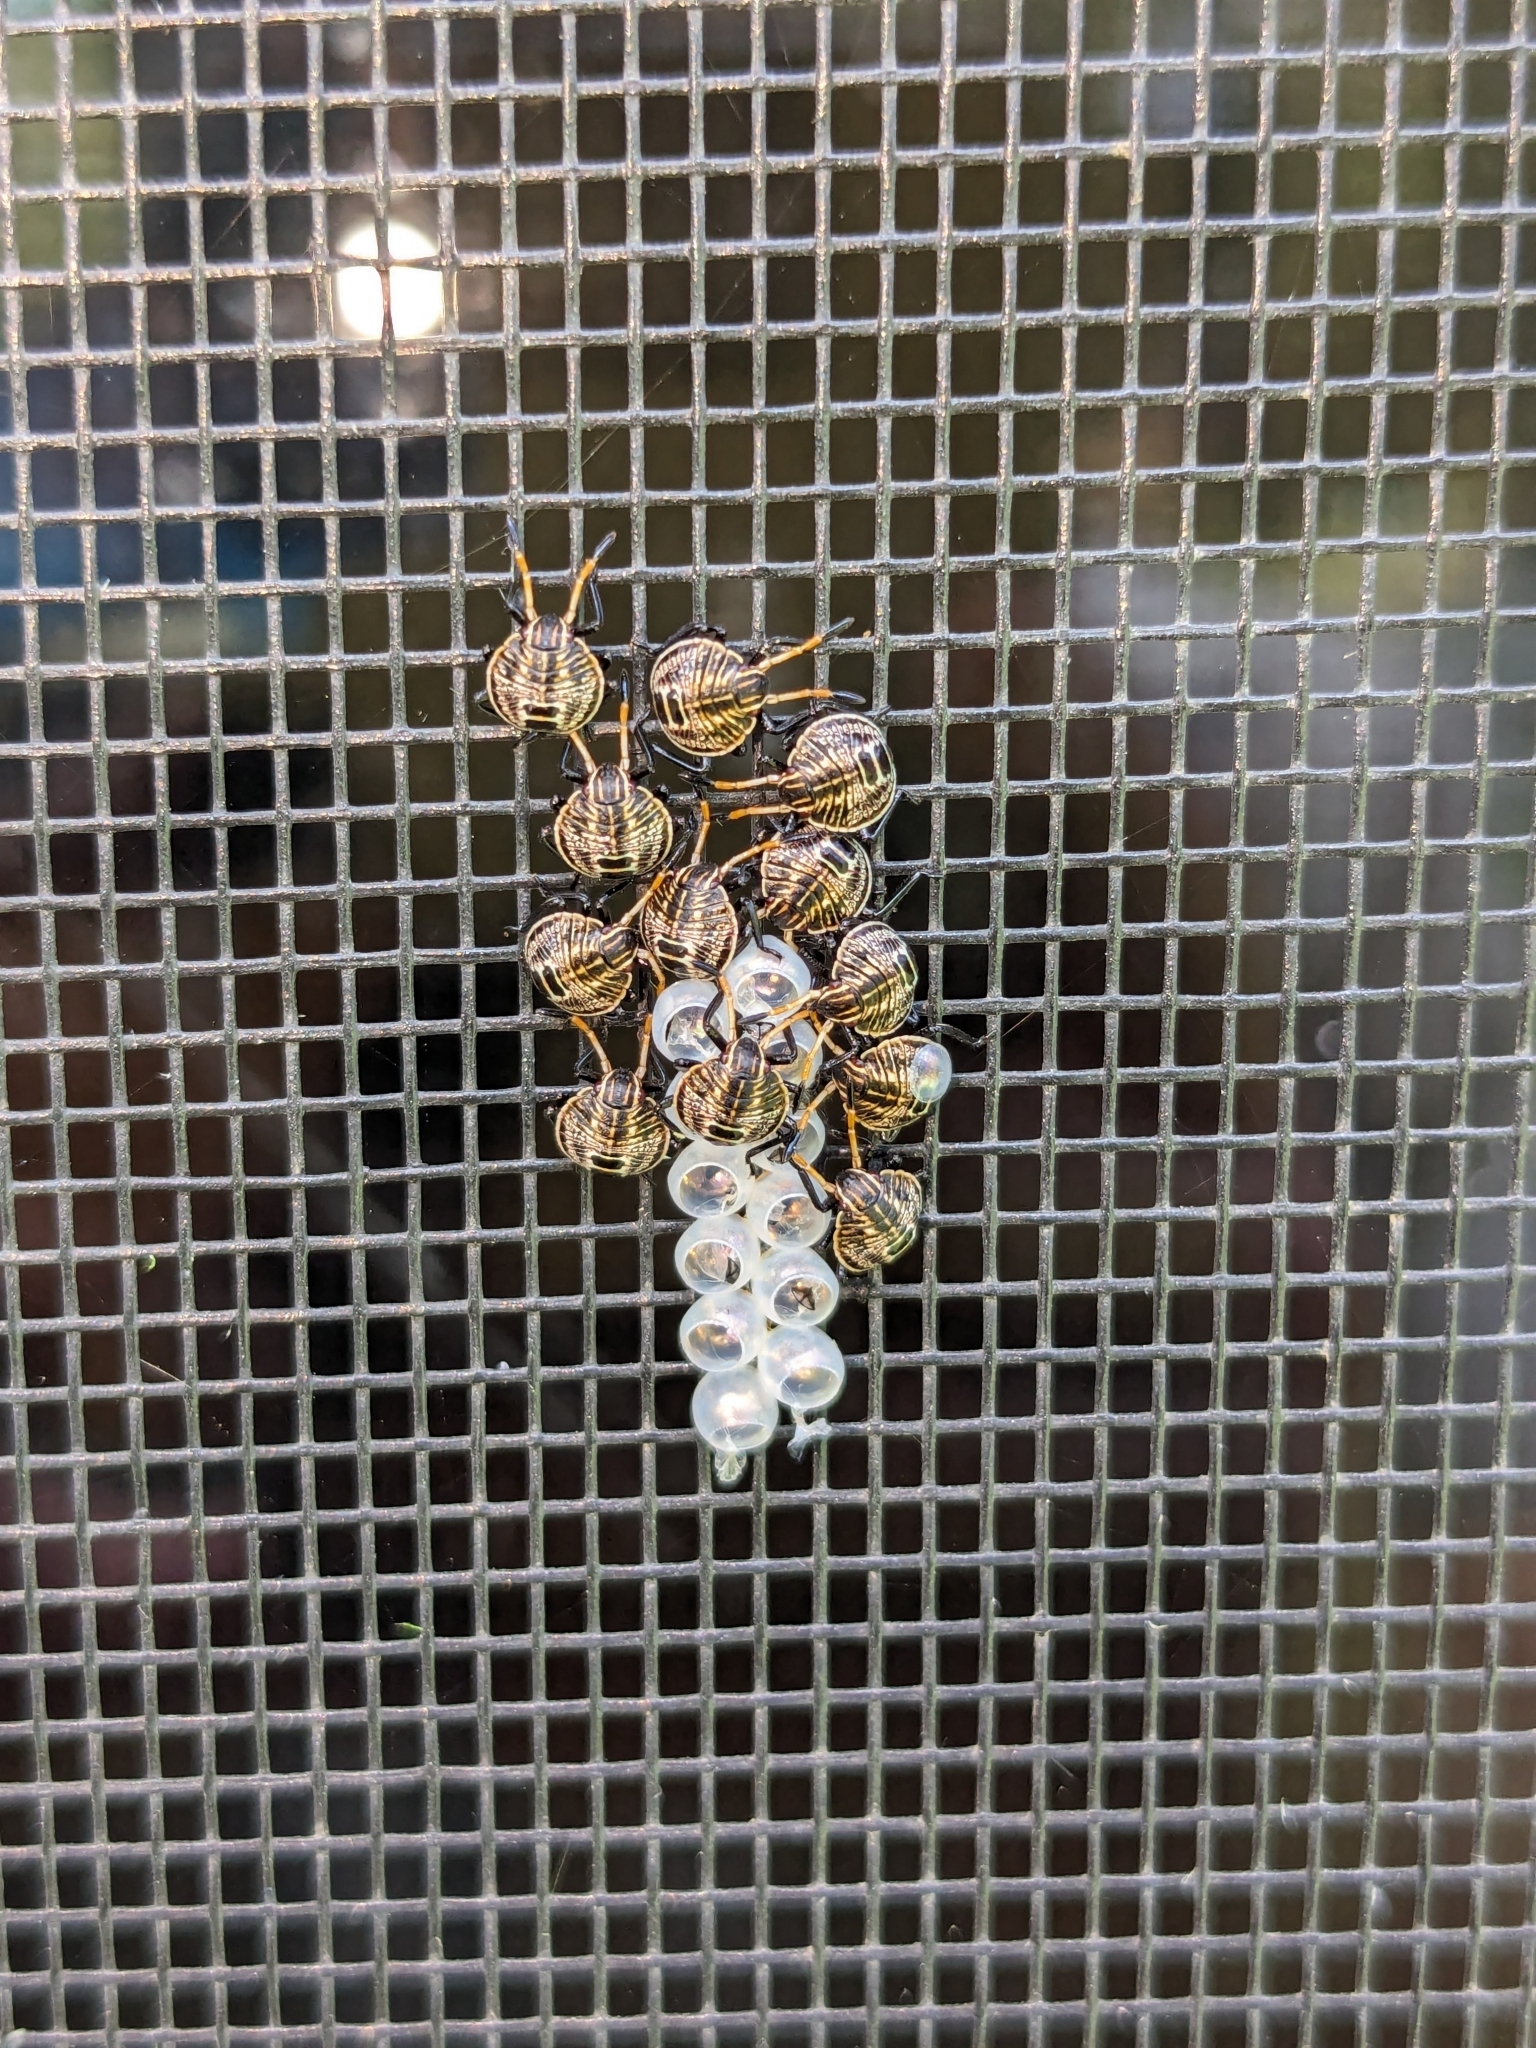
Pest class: stink_bug